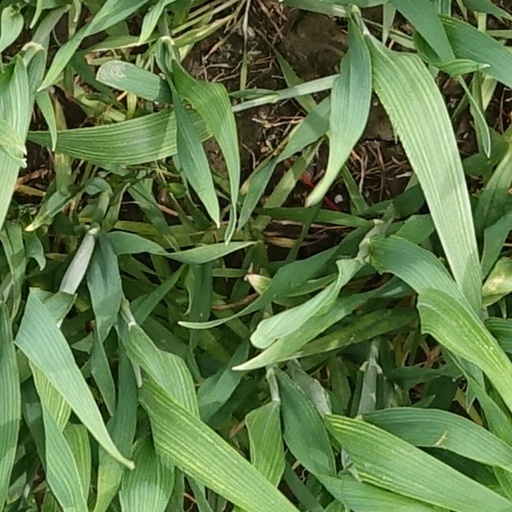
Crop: wheat